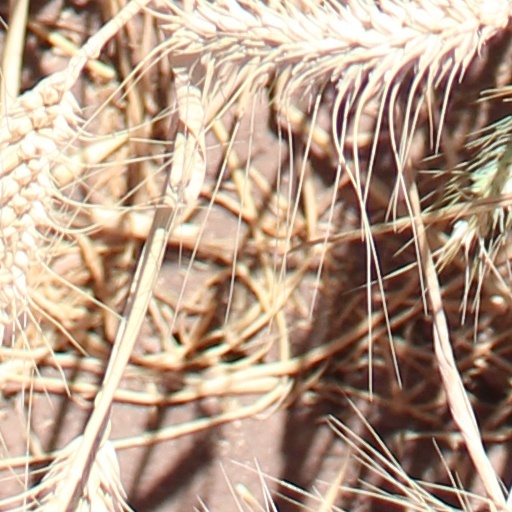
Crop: wheat